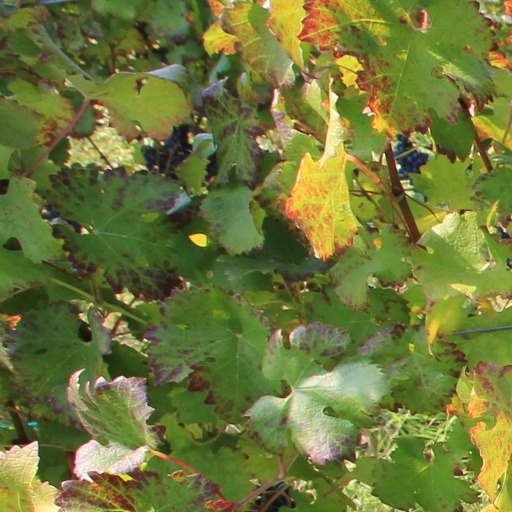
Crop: grape